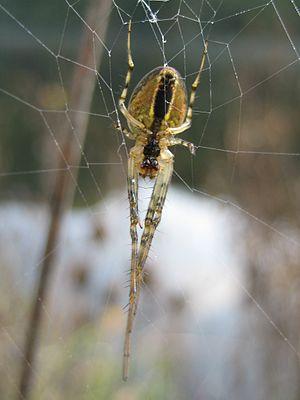
Metellina est un genre d'araignées aranéomorphes de la famille des Tetragnathidae.
Metellina segmentata est une espèce d'araignées aranéomorphes de la famille des Tetragnathidae.